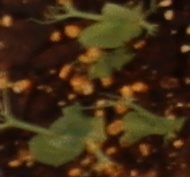
Label: Field Pea